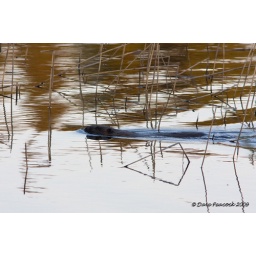
Beaver swimming in lake sparren around sunset